Pietro Loredan (doge)

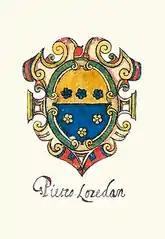

Pietro had an intense but not necessarily prestigious career, which he accompanied with the care of commercial interests, according to family tradition. Present in 1509 and in 1510 in the defense of Padua and Treviso, he made his debut in public life in 1510 as a sopracomito. In April of 1511 he was elected a senator. He intervened in the Senate, asking for the reduction of the sum that the Jews had to pay for their "conduct" and ruled in favor of a league with France, also willing to sell Cremona and Ghiara d'Adda in exchange for others territories.